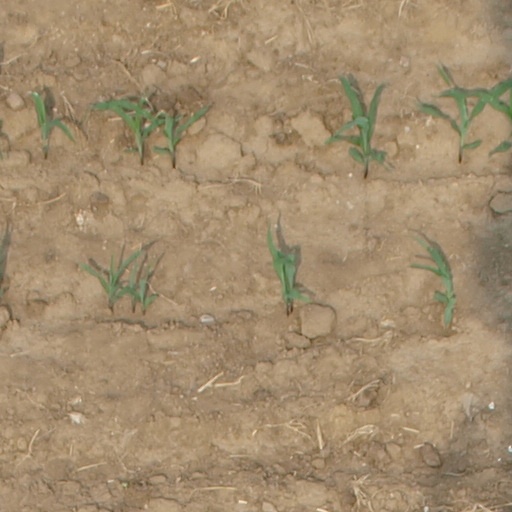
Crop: maize; corn